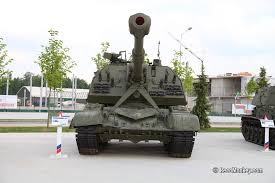
Label: 2S19_MSTA